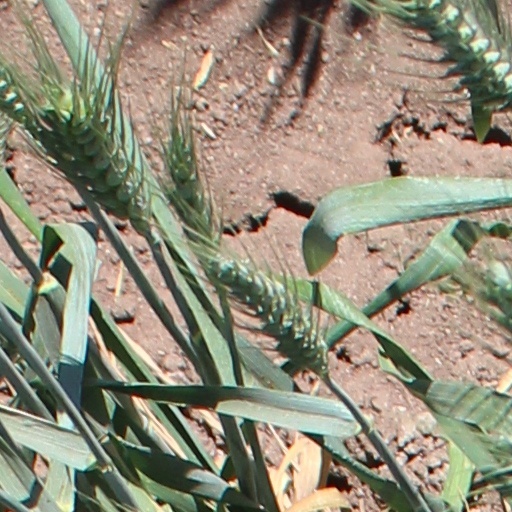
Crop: wheat